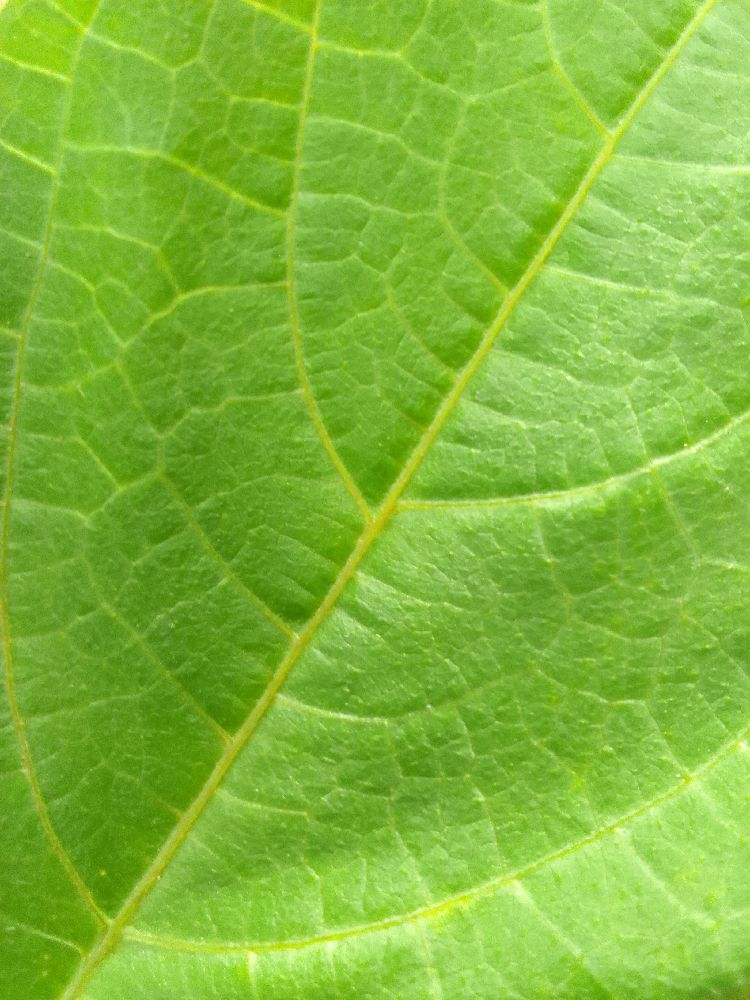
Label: healthy